Frank James

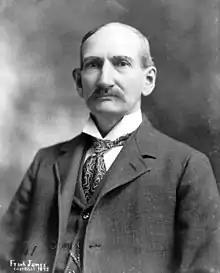
James in 1898

Alexander Franklin James (January 10, 1843 – February 18, 1915) was a Confederate soldier and guerrilla; in the post-Civil War period, he was an outlaw. The older brother of outlaw Jesse James, Frank was also part of the James–Younger Gang.